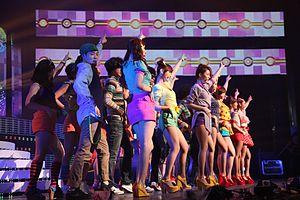
T-ara est un girl group sud-coréen formé en 2009 par le label discographique MBK Entertainment. Elles sortent leur première chanson "Good Person" pour la bande son du drama coréen Cinderella Man en avril 2009. Originellement, le groupe était composé de Jiae, Jiwon, Eunjung, Hyomin et Jiyeon. En juin 2009, le groupe voit ses plans de départ bouleversés par le départ de Jiae et de Jiwon, pour cause de différence de style musical, mais il se reforme fin juin 2009 avec l'arrivée de Boram, puis celles de Soyeon et Qri en juillet 2009, fermant définitivement le groupe. Elles sortent alors leur premier single, Geojitmal.